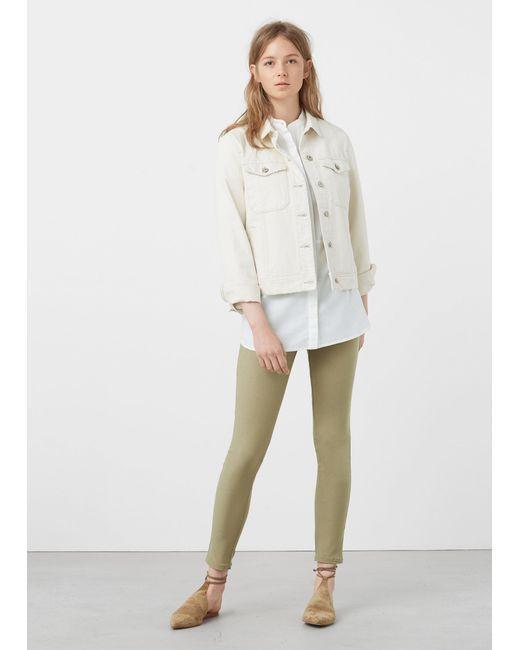
Grüne Leggings mit weißer Bluse und weißer Jeansjacke für den ganzen Tag